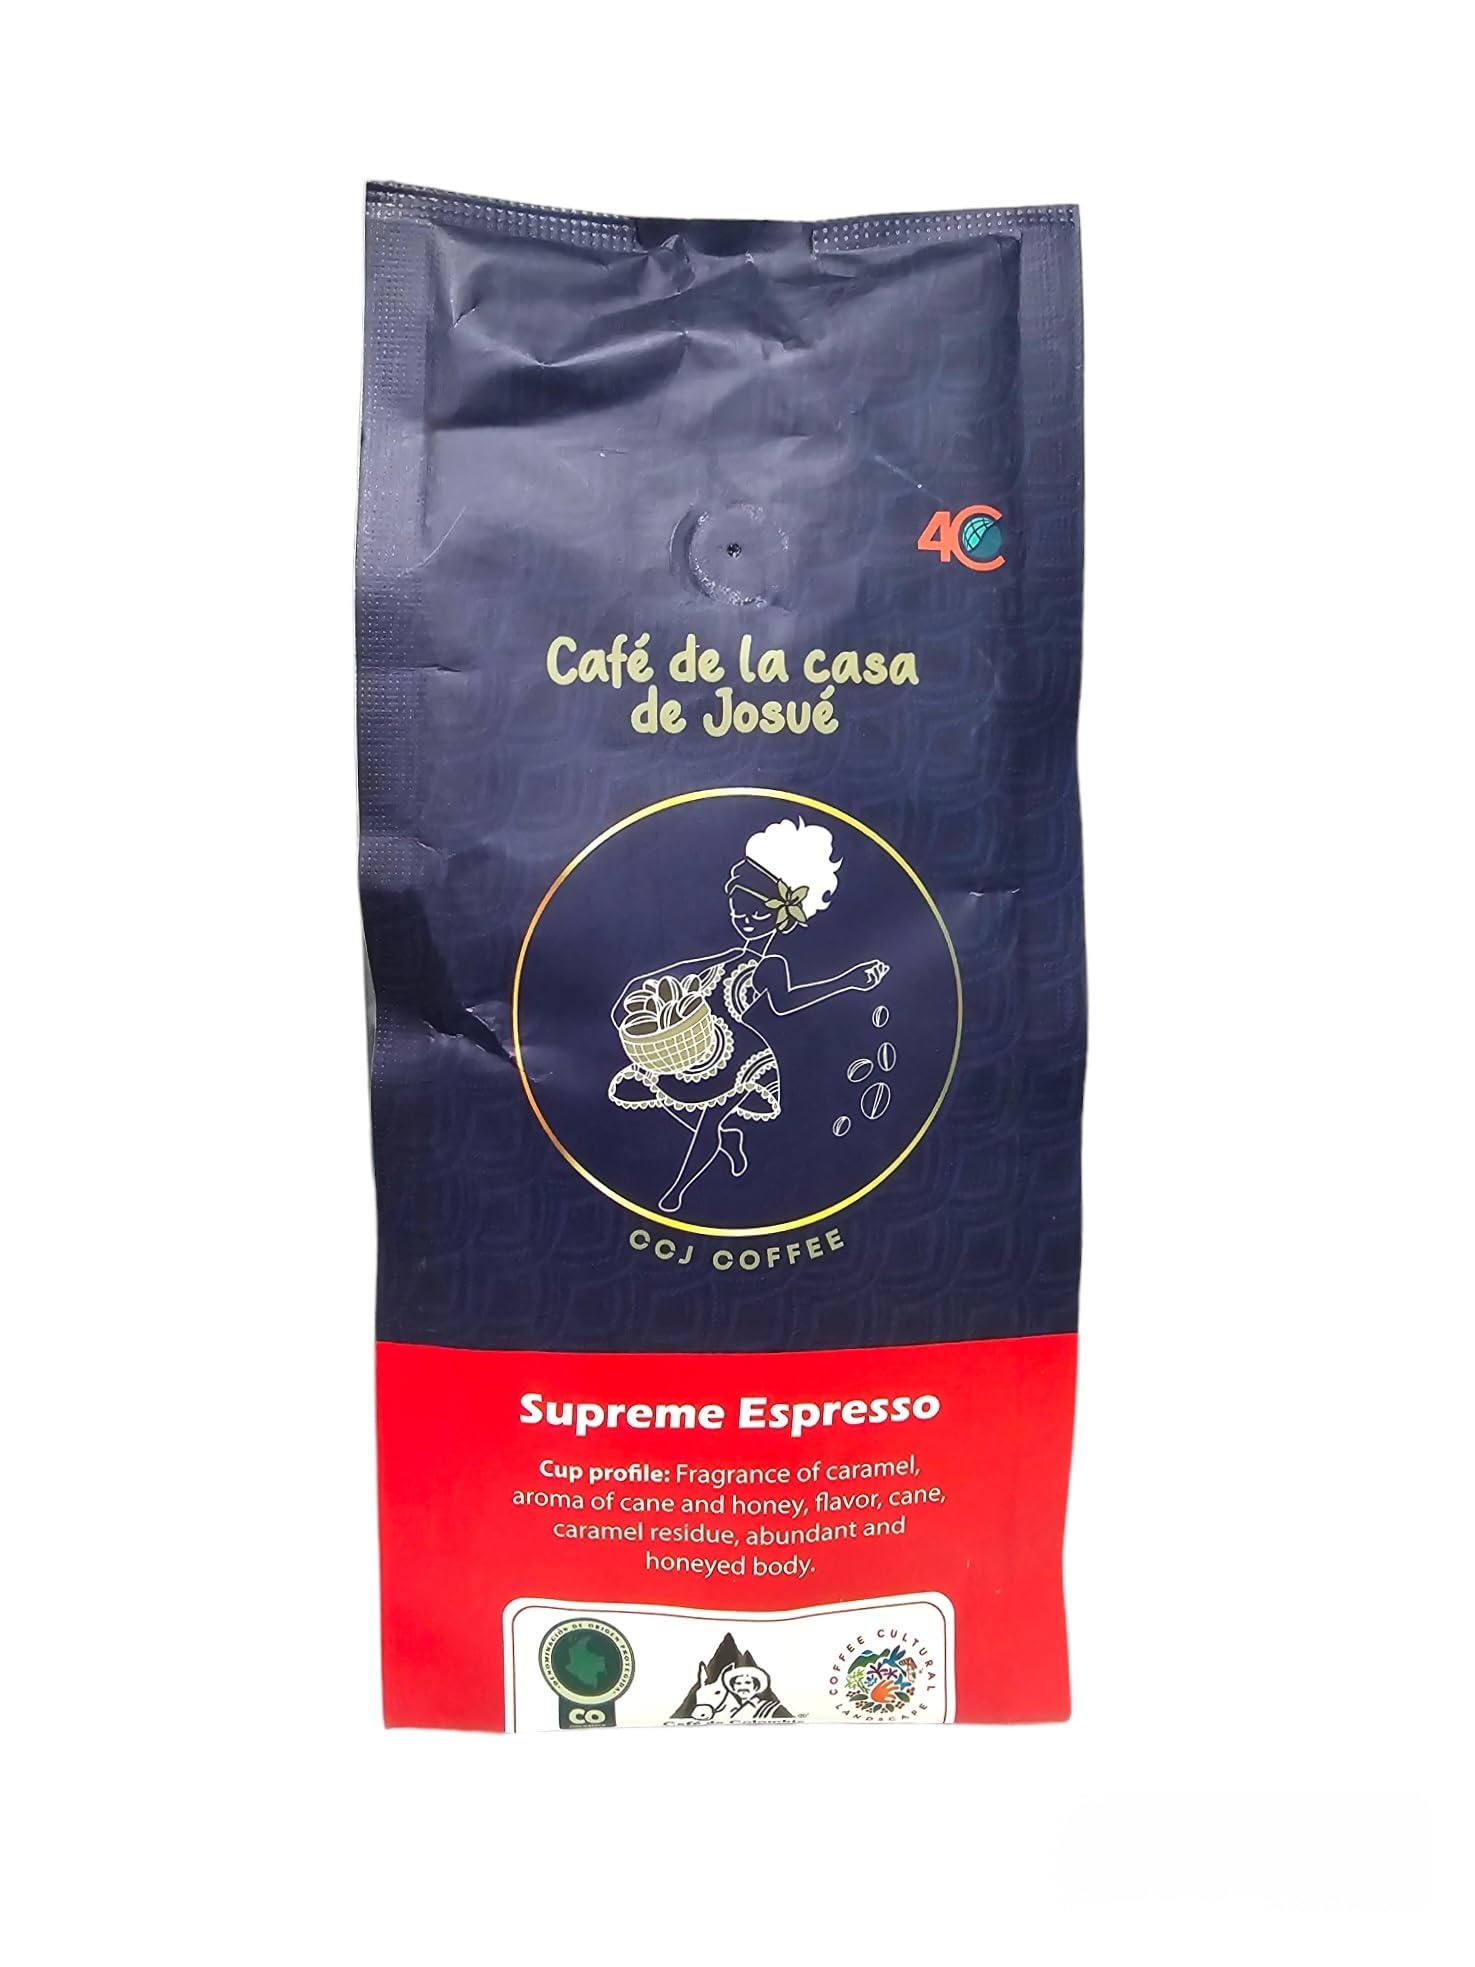
Item Name: Cafe de la Casa de Josue Supreme Espresso Colombian Organic Coffee 12 oz (340g) Dark Roast Specialty ground | Arabica Coffee | Excelso Coffee
Bullet Point 1: 100% Colombian Coffe
Bullet Point 2: 100% natural coffee free of additives, preservatives, and dyes
Bullet Point 3: 100% Arabica Coffee
Bullet Point 4: Specialty Ground Coffee
Bullet Point 5: Profile-Notes: the fragrance of caramel, the aroma of cane and honey, the flavor of chocolate, cane and caramel, caramel residue, citric acidity of tangerine, abundant and honeyed
Bullet Point 6: Dark Roast Coffee
Product Description: 100% natural coffee free of additives, preservatives, and dyes. This coffee is from Origin, which allows its care to be unique, detailed, and traceable from the farm to your home. This coffee is grown by women, giving almost maternal care to their crops, which is reflected in its taste, texture, smell, and quality
Value: 12.0
Unit: Ounce

Price: 14.99